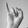
ASL letter: I